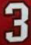
Number: 3